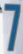
Number: 7